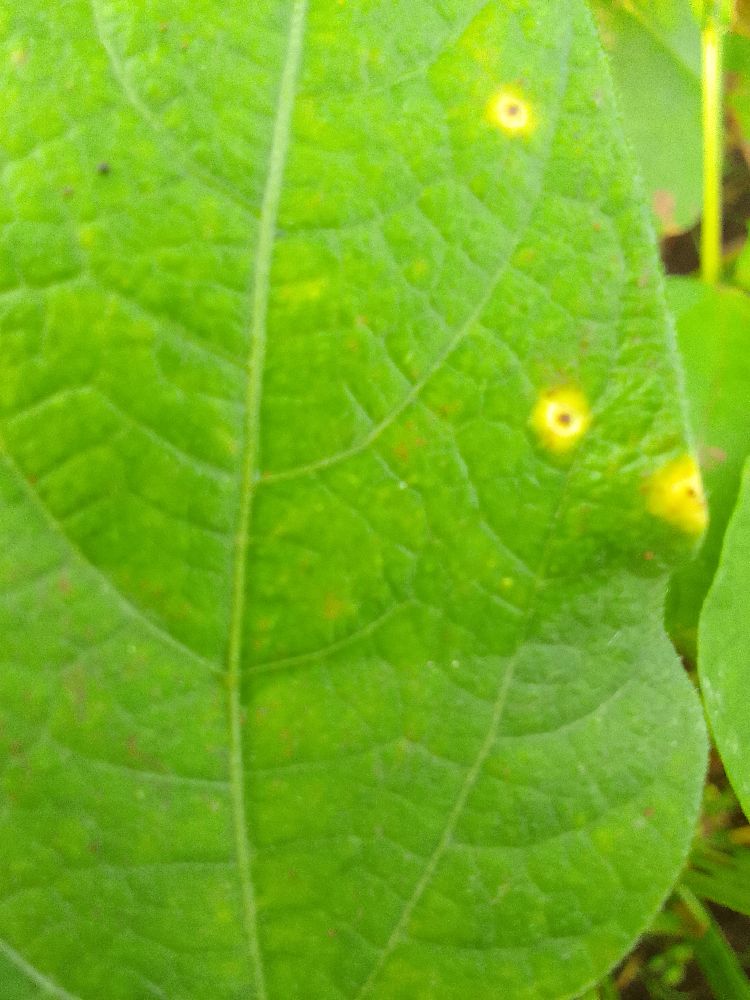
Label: rust